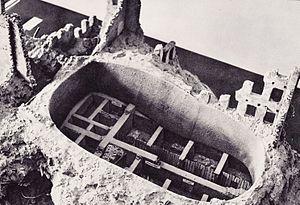
Le bunker d’Anielewicz est un abri souterrain, aujourd’hui détruit, qui se trouvait à l’intersection des rues Miła et Dubois dans le quartier Muranów à Varsovie. À la fin du soulèvement du ghetto de Varsovie les combattants de l'Organisation juive de combat et leur commandant Mordechaj Anielewicz s'y sont cachés et y sont morts.